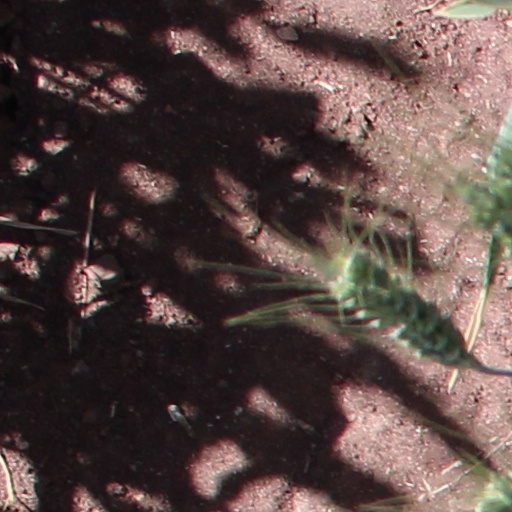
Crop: wheat